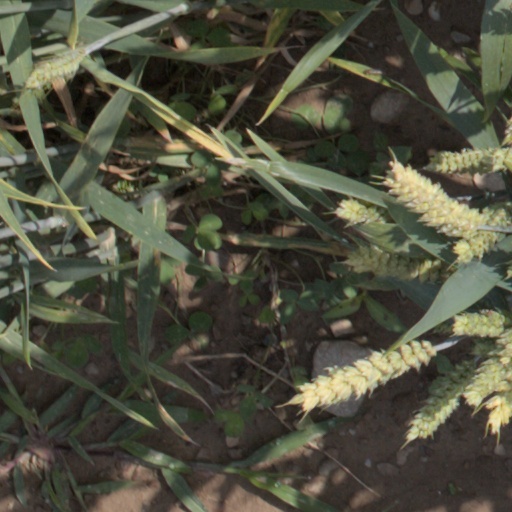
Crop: wheat